Hero of Israel (statue)

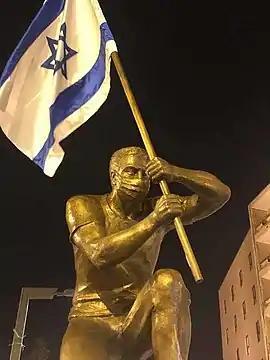
"Hero of Israel" statue at Paris Square in Jerusalem

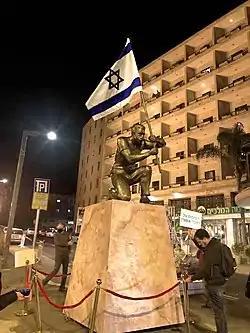
"Hero of Israel" statue by artist Itay Zalait

Hero of Israel (Gibor Yisrael) is the name of a 900 kg bronze statue which stands on a 5-ton base. The statue is 5.5 meters tall and was placed at Paris Square, near the Prime Minister's residence, in Jerusalem on December 4, 2020 by Israeli artist Itay Zalait as a protest exhibition and an homage to the ongoing protests against Benjamin Netanyahu. The statue depicts a protester wearing a mask and kneeling with an Israeli flag in his hand. The flag was specially sown out of dacron for the exhibit.